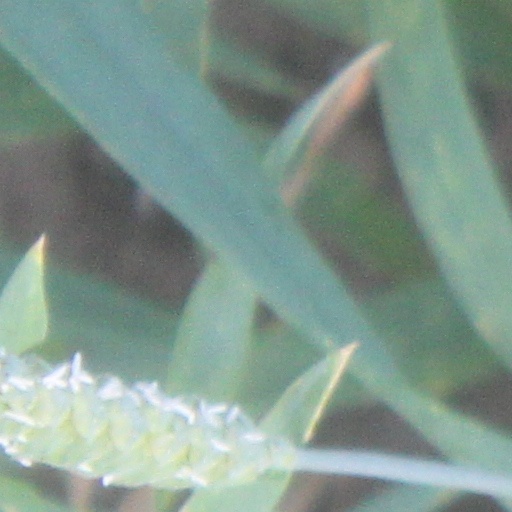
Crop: wheat